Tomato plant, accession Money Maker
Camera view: tilt-top (135 deg); turntable rotation: 180 degrees
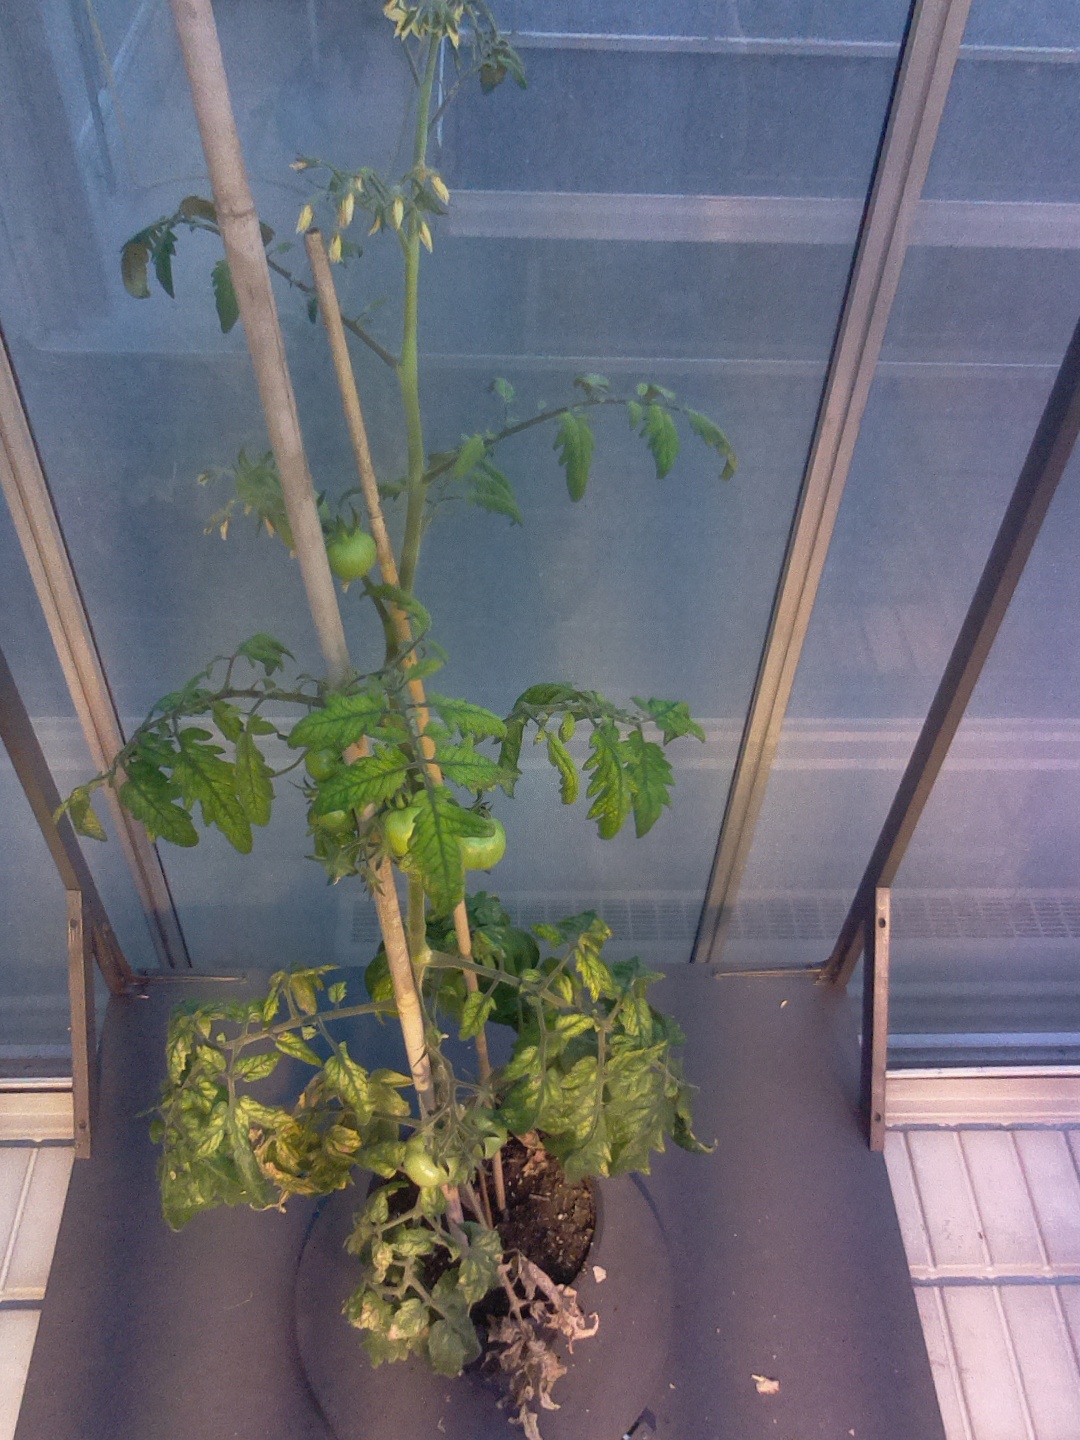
BBCH growth stage 75: 50%-60% of final fruit size